Southwest Management District

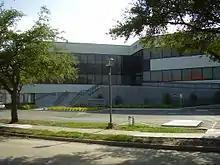
Mid-West Police Substation

Most of Greater Sharpstown is in Houston City Council District J. District J was created to allow Hispanics to more easily elect representatives who cater to them. Some of it is in city council district F.